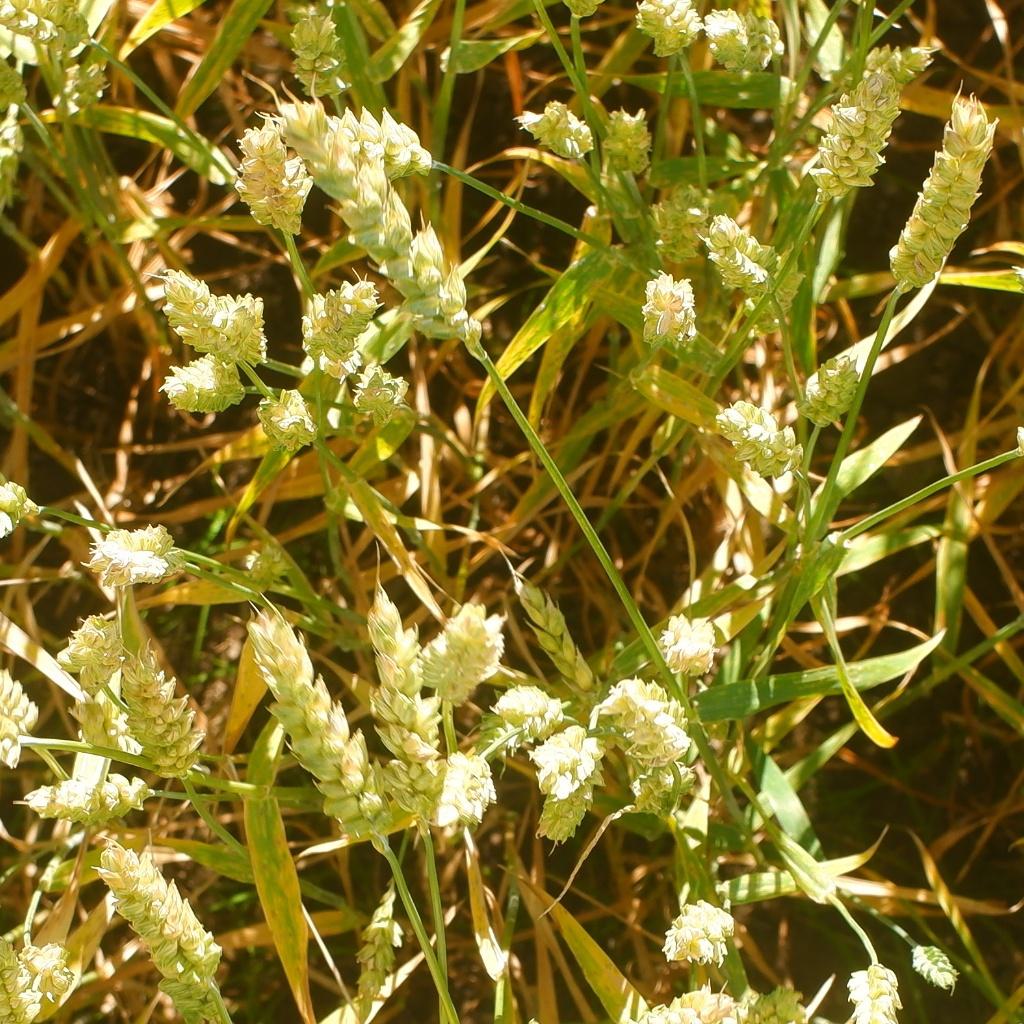
Country: Norway
Location: NMBU
Wheat development stage: Ripening